Nine Stones, Altarnun

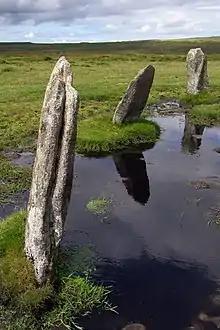
Three of the Nine Stones

The Nine Stones (or Altarnun stone circle) is a stone circle south southeast of Altarnun, west of Launceston on Bodmin Moor in Cornwall, UK.